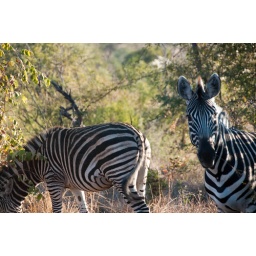
Pilansberg National Park - South AfricaZebras near side of road.We were in open sided trucks going along dirt roads